History of Kent, Ohio

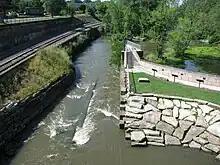
Former P & O Canal lock and dam in downtown Kent in 2008

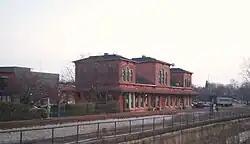
The former depot for the Atlantic & Great Western Railroad, built in 1875.

In the 1820s and early 1830s, plans were drawn up for the Pennsylvania and Ohio Canal, which would connect Pittsburgh, Pennsylvania and Cleveland, Ohio via Akron, Ohio. Franklin Mills was selected as part of the route and due to the rocky gorge of the Cuyahoga River, construction of a lock and dam was necessitated. When construction began on the Pennsylvania and Ohio Canal in the 1830s, land speculation was rampant in many areas of northeast Ohio along the canal, including Franklin Mills. As a result of this, an industrial and business region was established along the river in what is now downtown Kent. Factories and mills were either planned or constructed along the Cuyahoga River, some of which either were never built or ultimately failed, due mostly to effects of the Panic of 1837. Much of the canal bed is still visible in downtown Kent, including the historic lock and arch dam (first built in 1836), which is the only known arch dam attached to a canal lock in the United States and is listed on the National Register of Historic Places. In addition, an aqueduct of the canal is still visible in southern Kent where it crossed Plum Creek. The era of the canal would be relatively short-lived, lasting into the 1860s. By 1870 the canal was completely shut down.